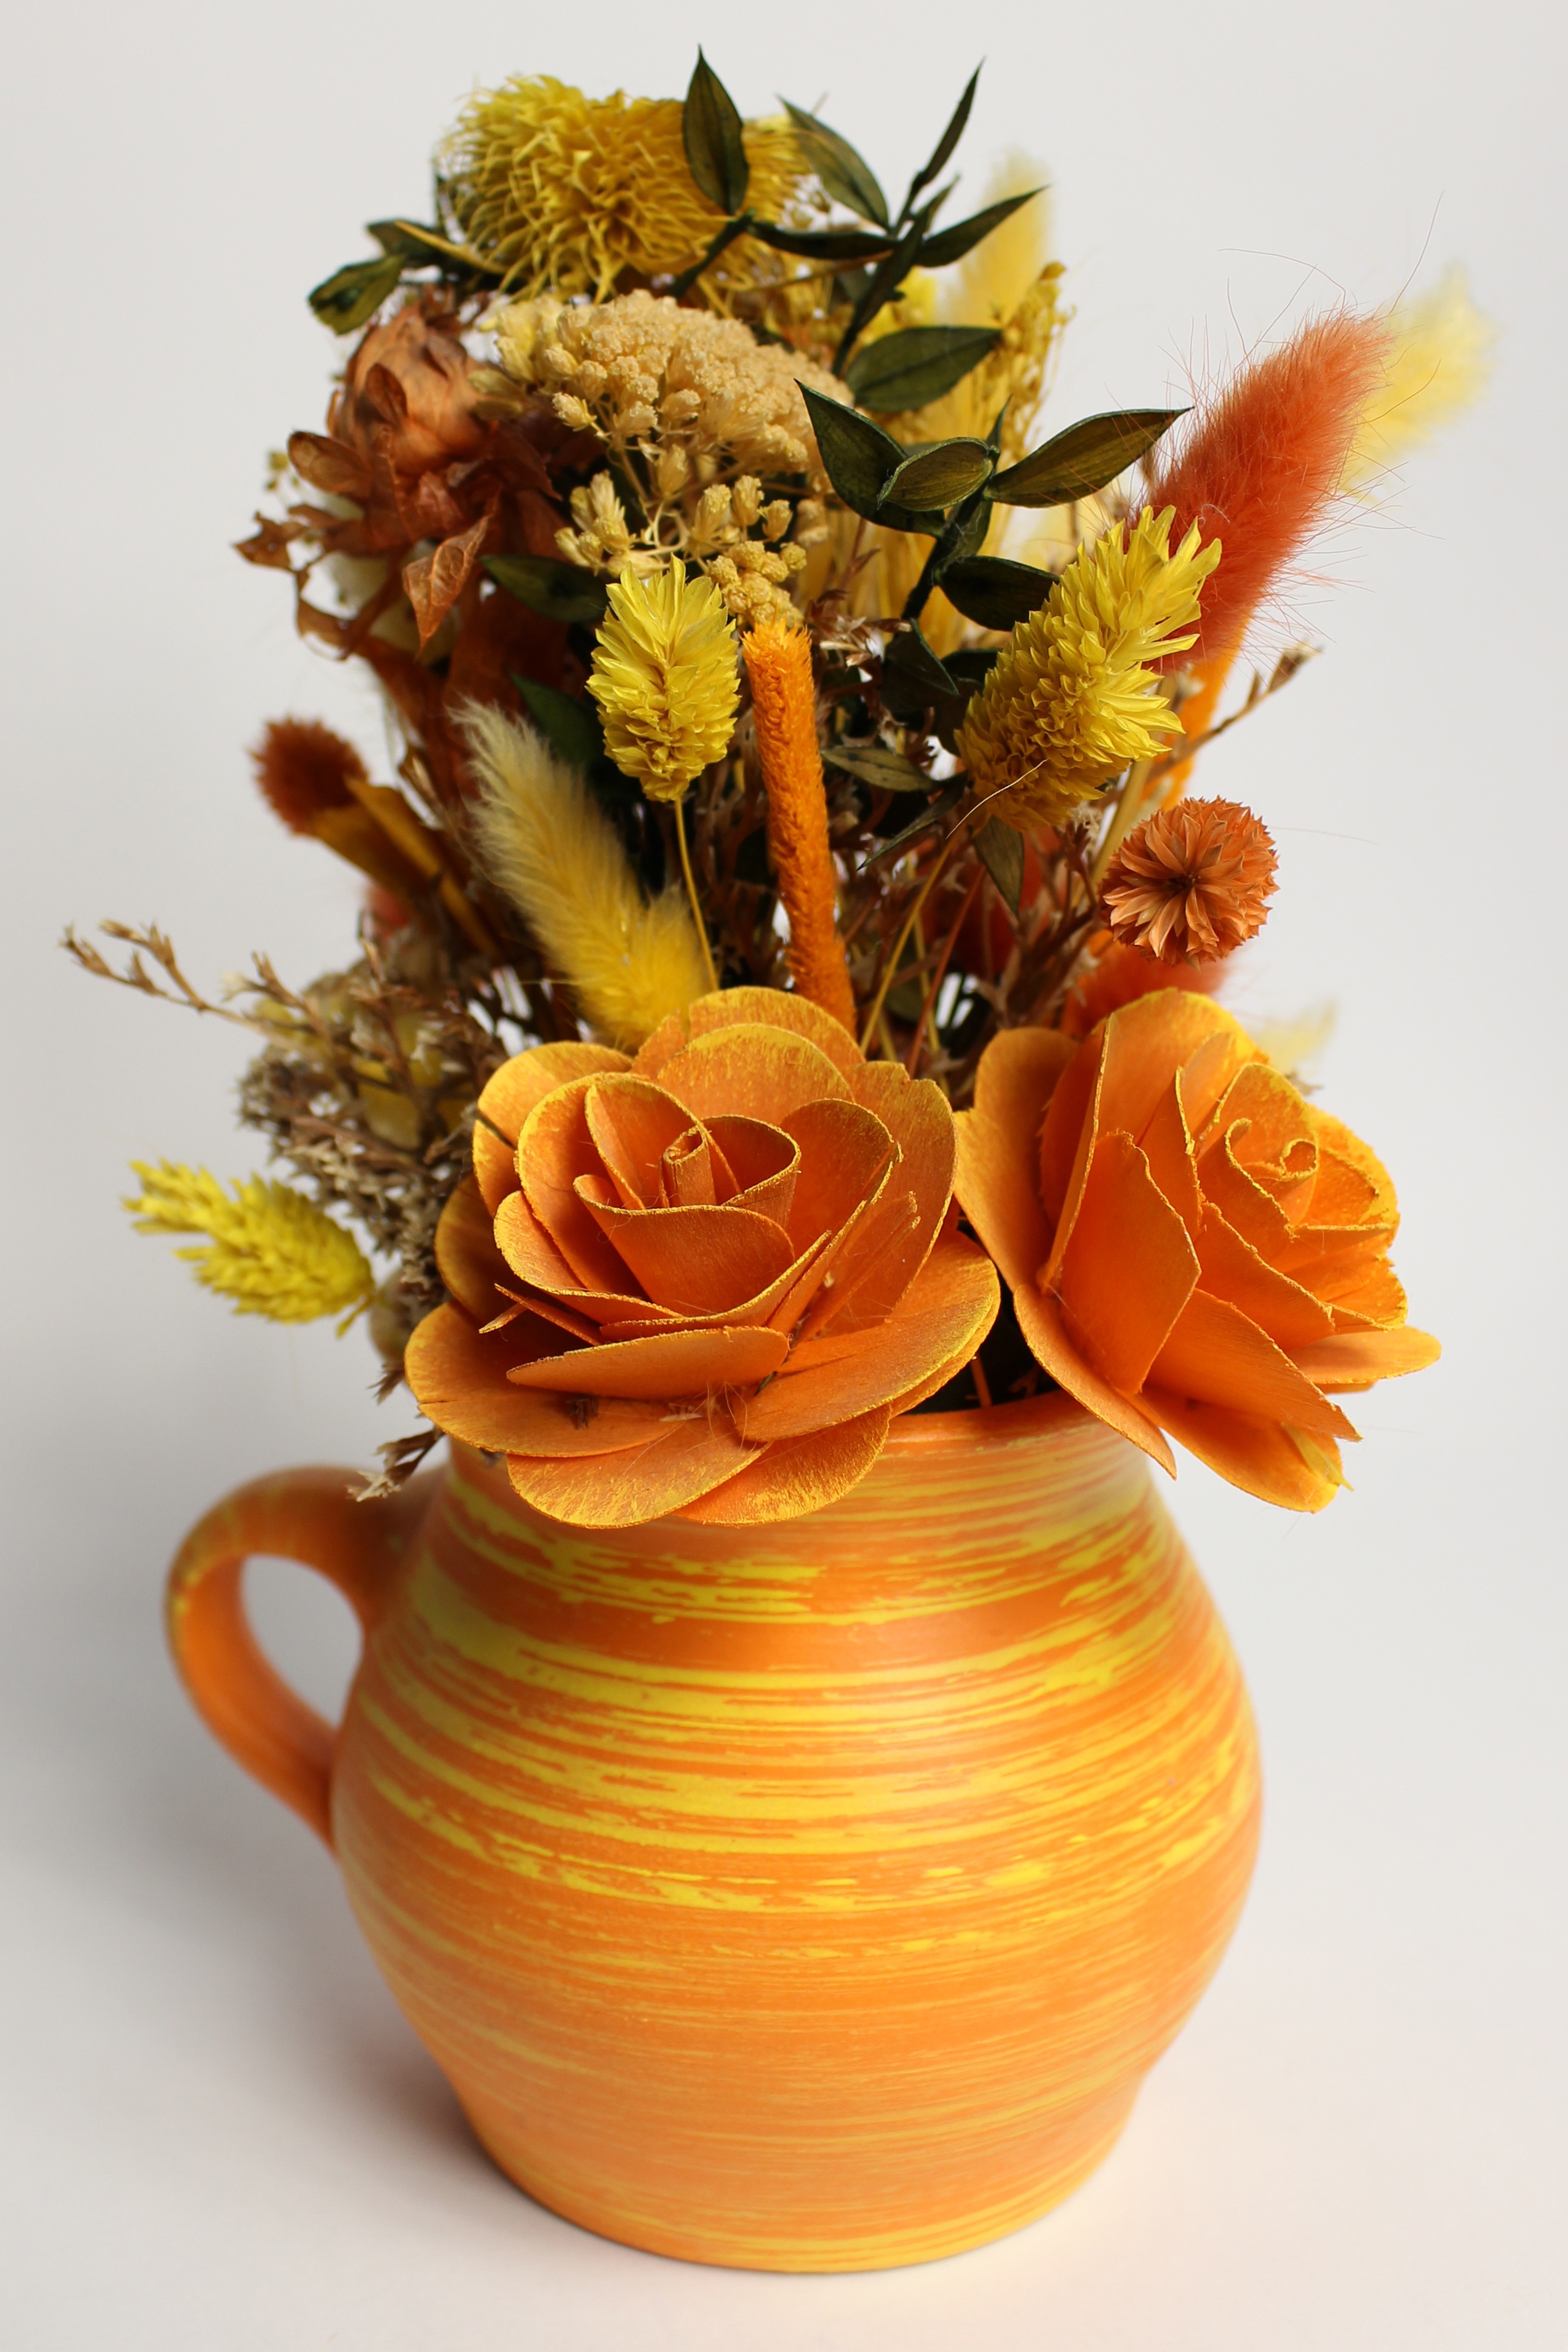
plant, flower, vase, decoration, orange, produce, yellow, art, flowerpot, floristry, ceramics, flowering plant, home design, flower bouquet, cut flowers, floral design, home decoration, land plant, flower arranging, dried grasses, dried decorations